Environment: real
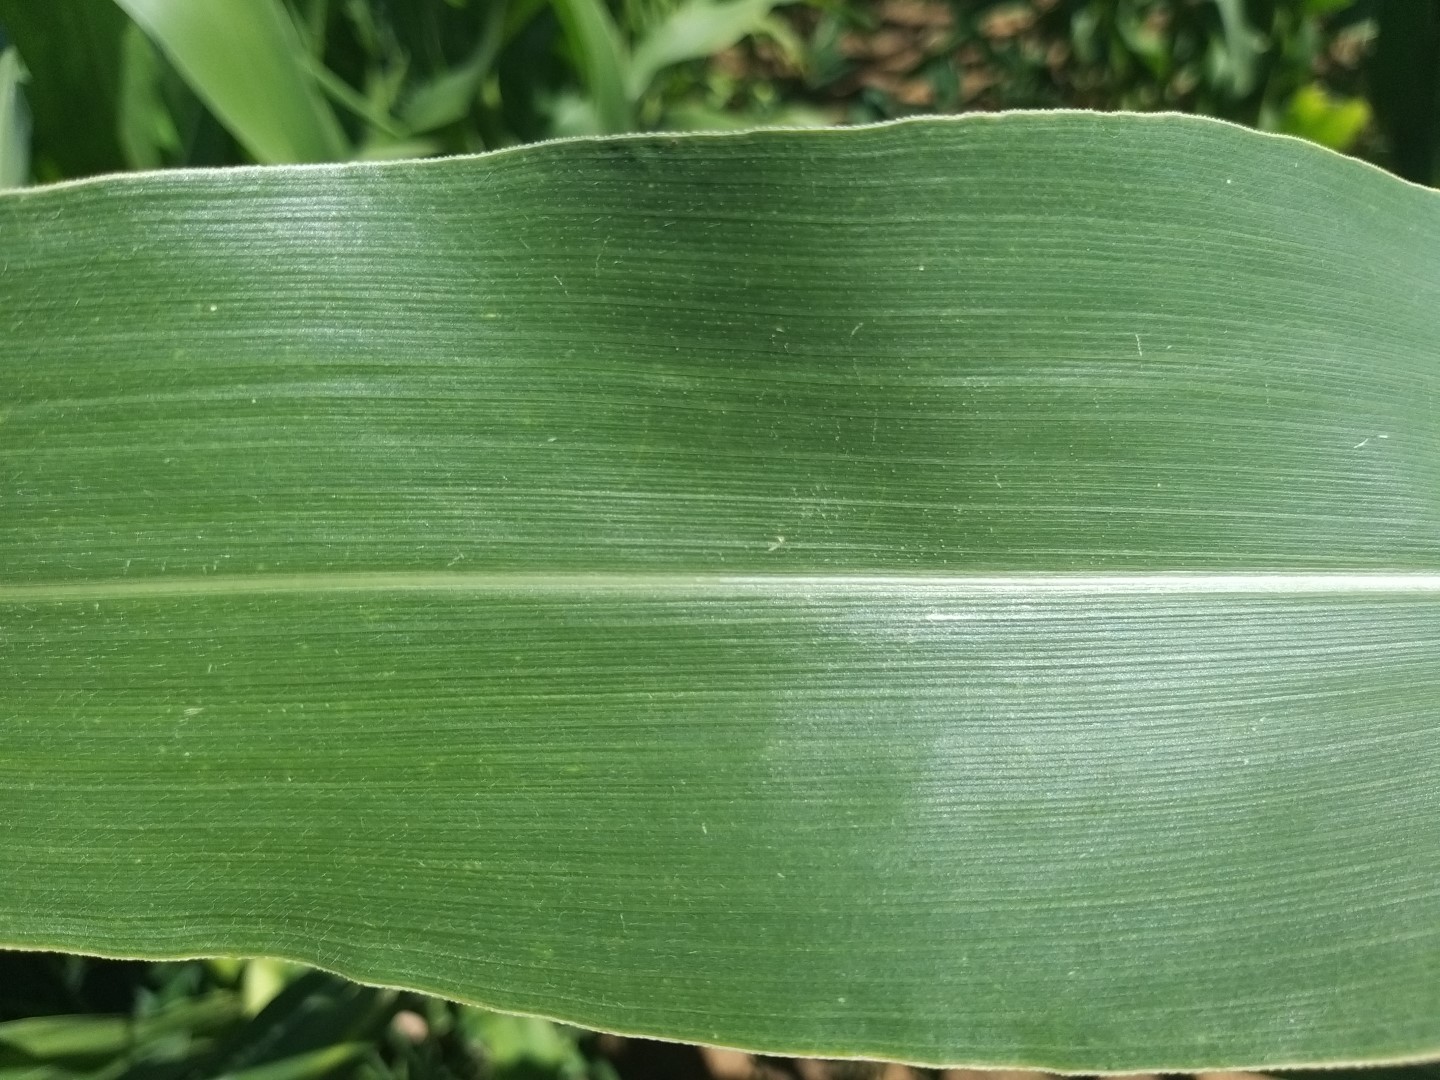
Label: healthy